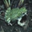
Label: frog